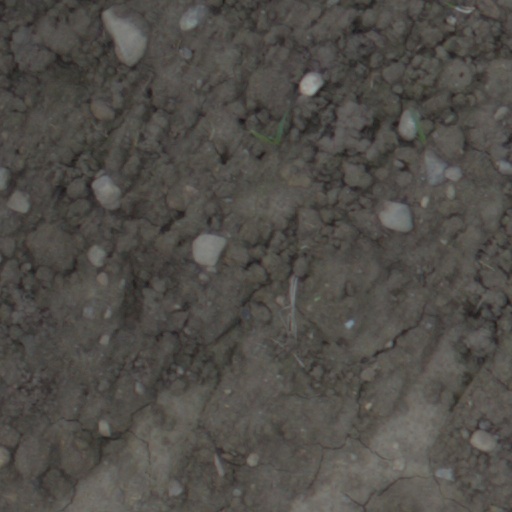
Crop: wheat